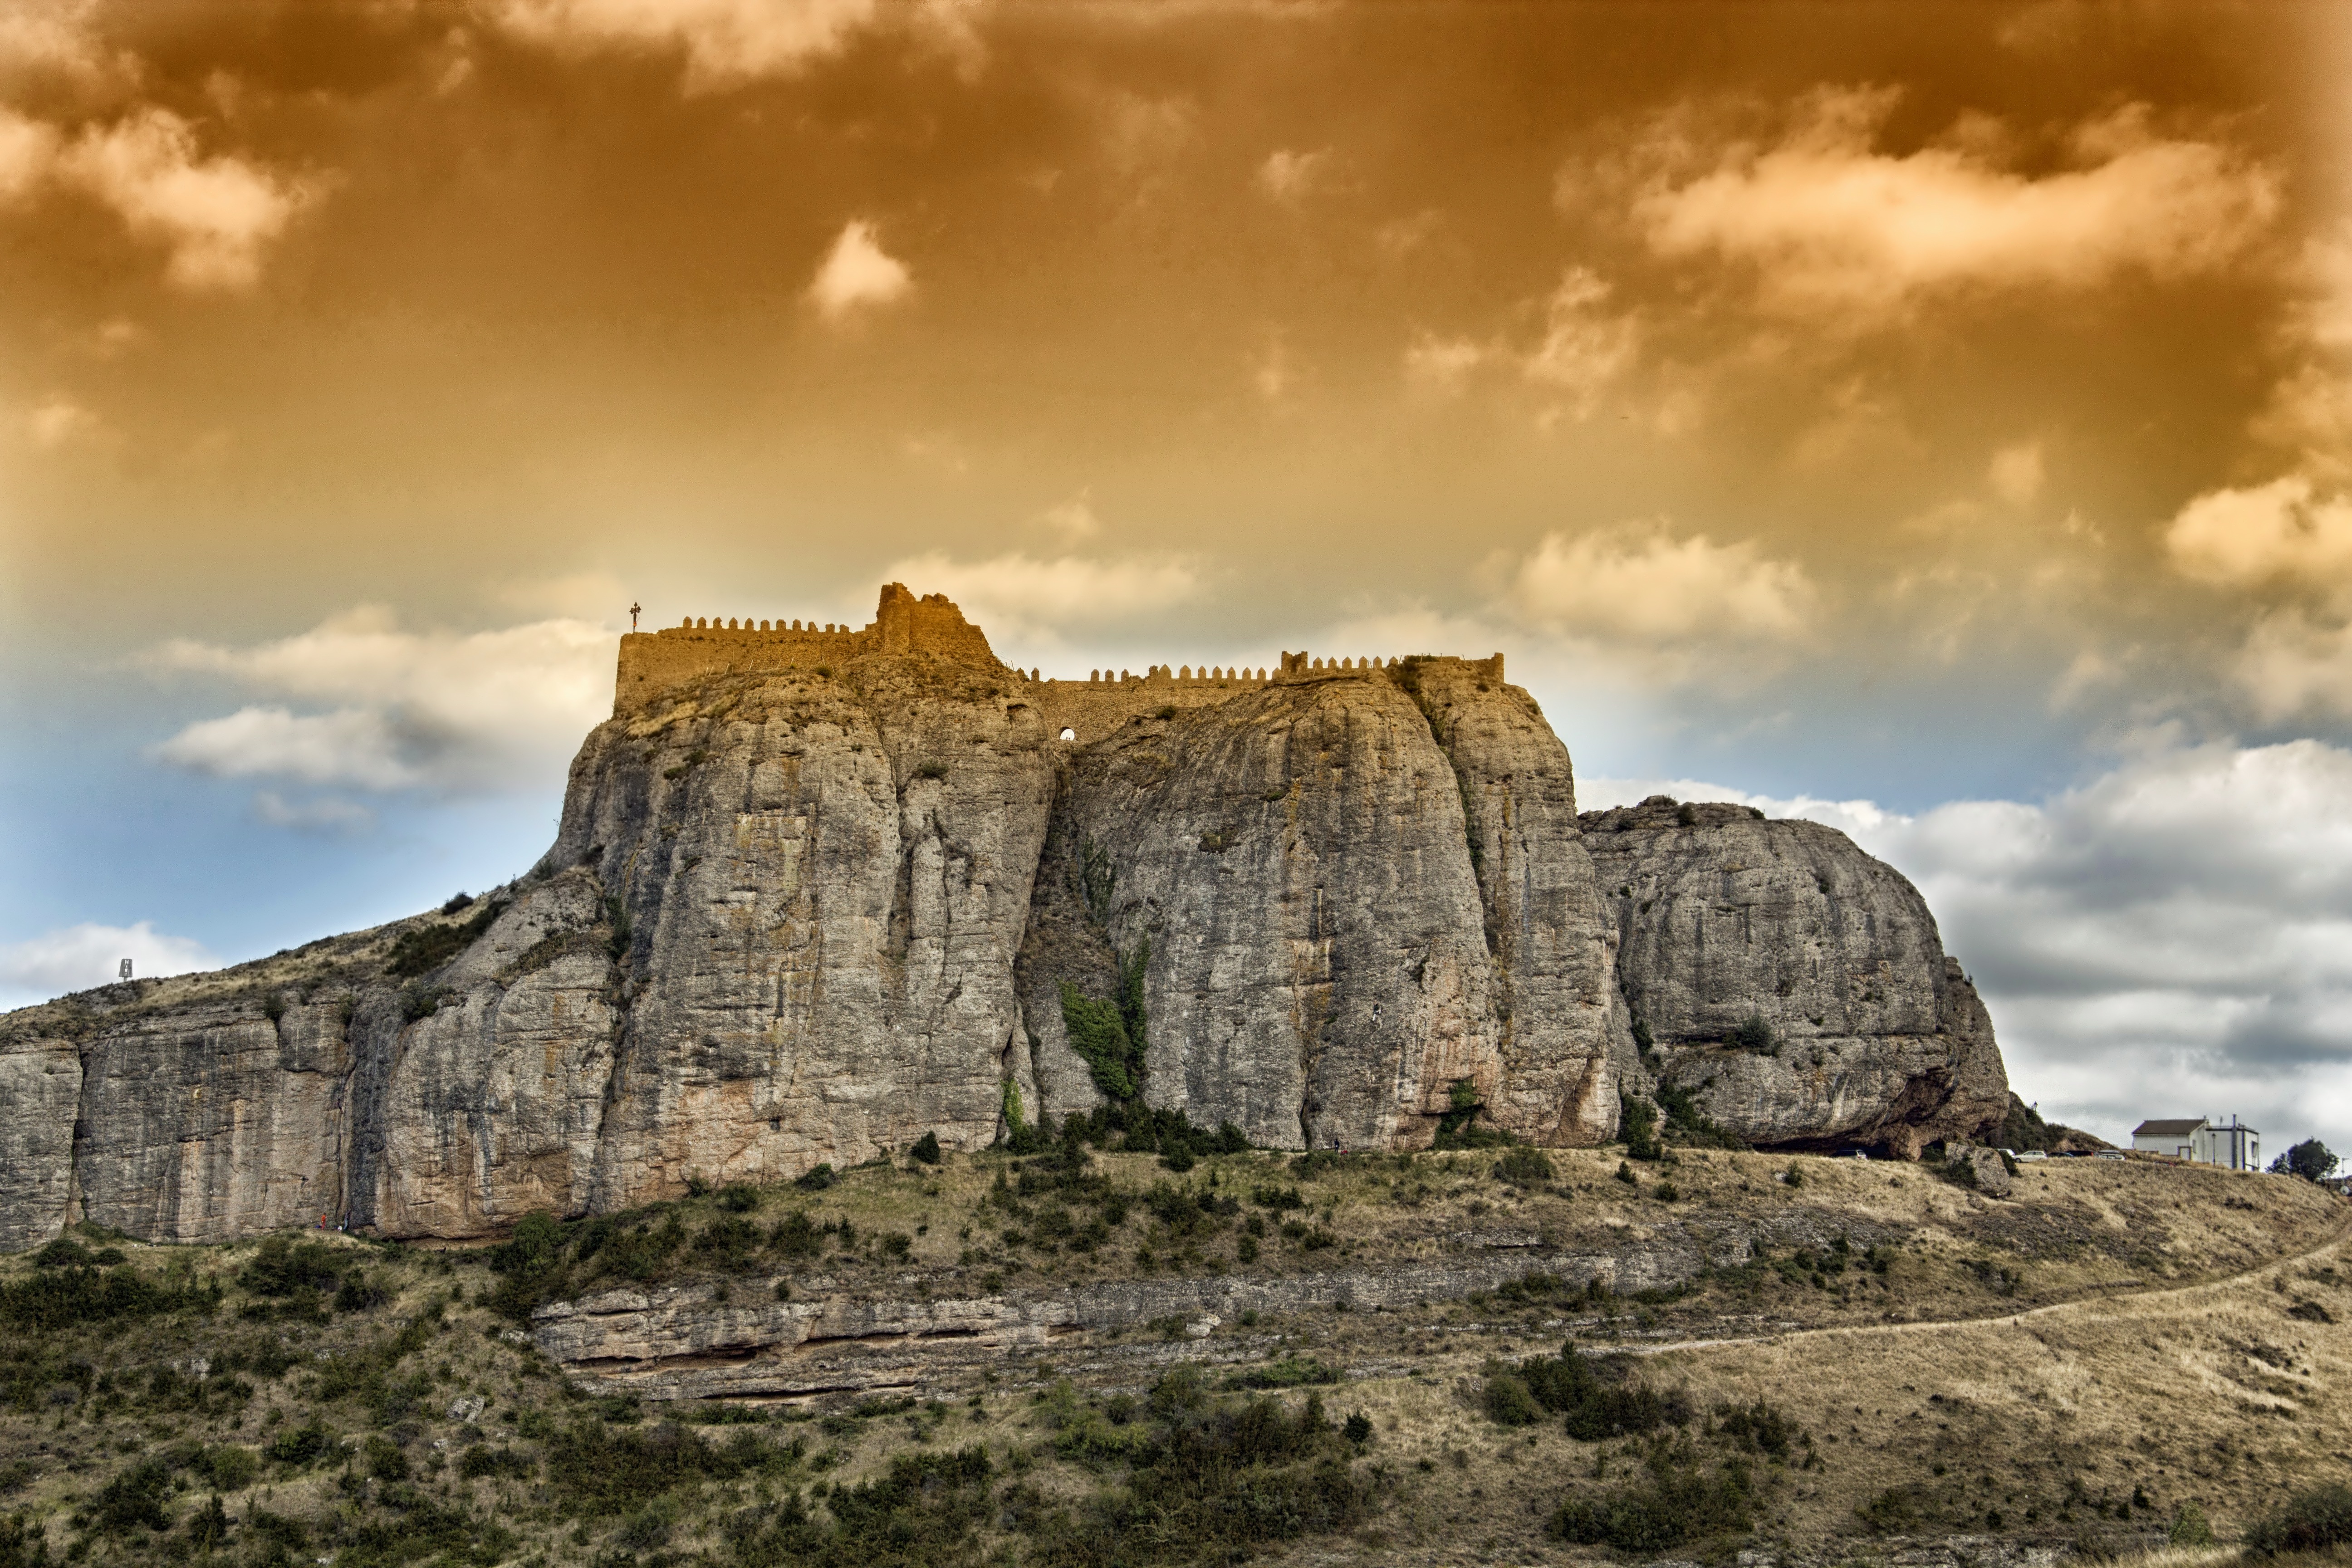
landscape, rock, mountain, cloud, sky, formation, cliff, arch, scenic, castle, landmark, historic, terrain, material, outside, clouds, fortress, spain, geology, mountains, ruins, badlands, plateau, butte, ancient history, castillo de clavijo